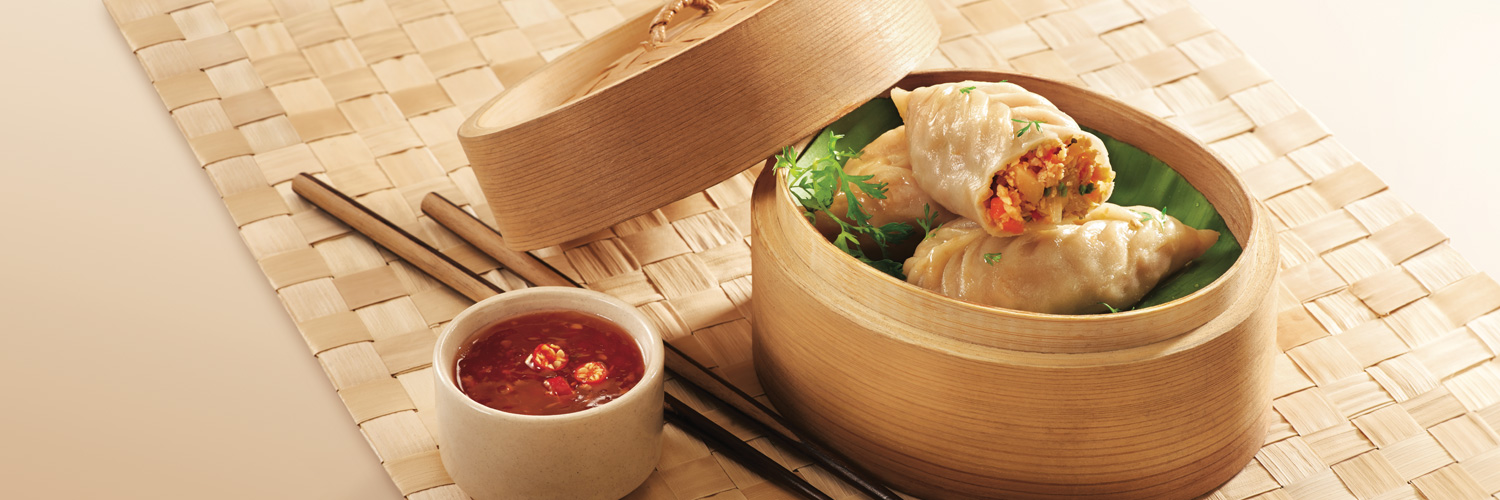
Dish: momos